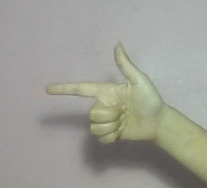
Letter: yaa